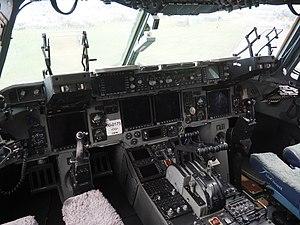
Cockpit d'un Boeing C-17 Globemaster III au spectacle aérien international de Bagotville en 2017.